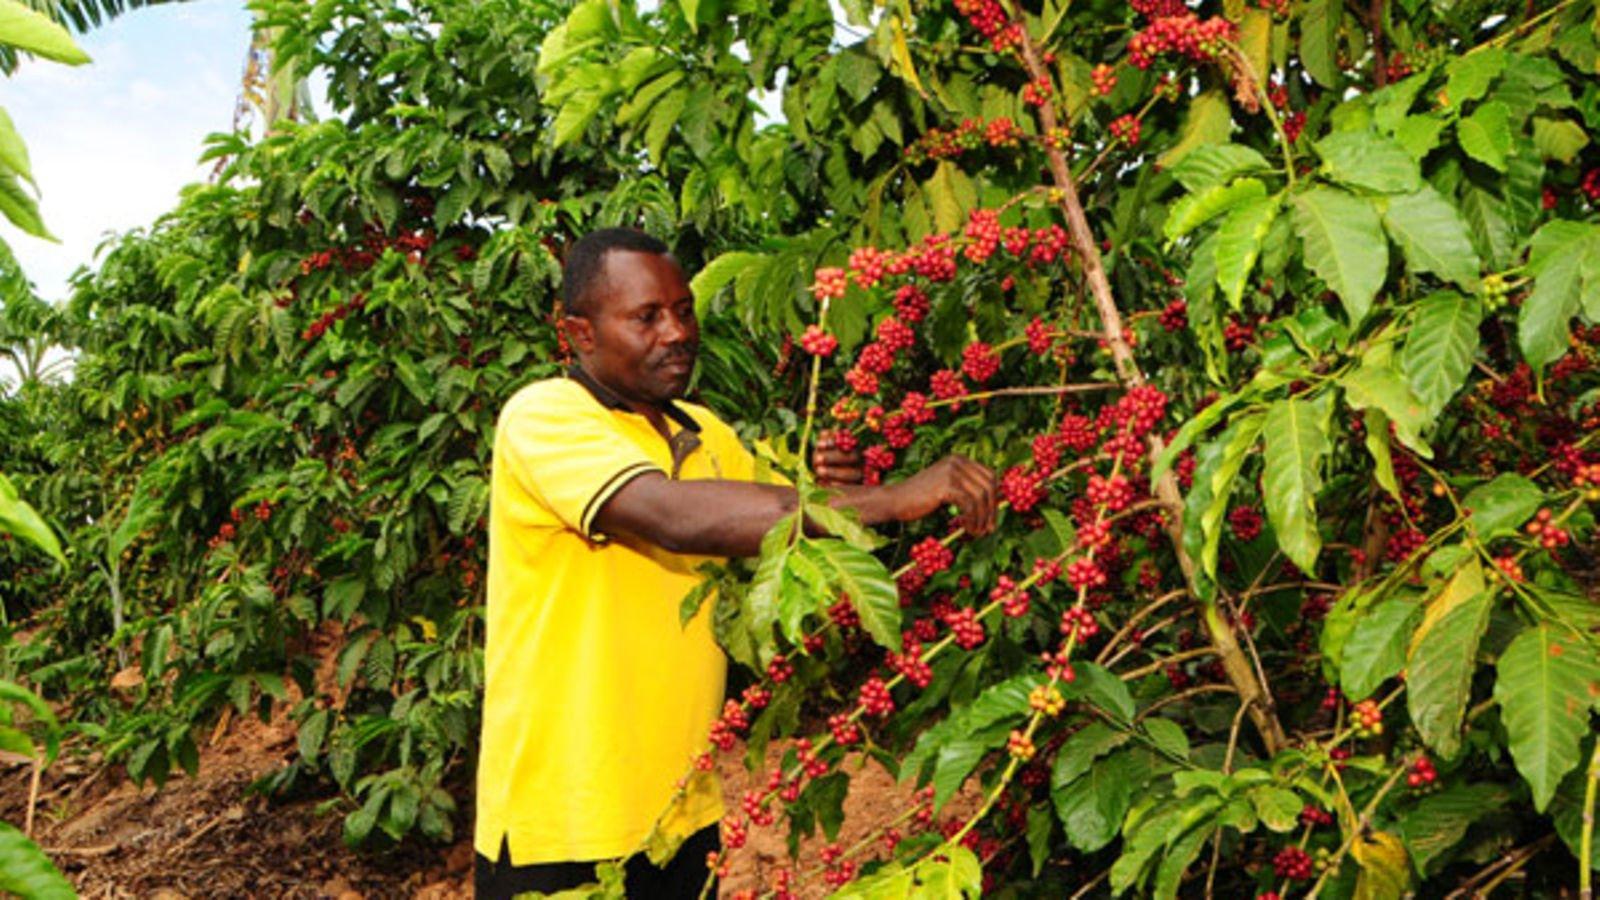
Mtu aliyevaa shati la manjano amesimama kwenye shamba lenye mimea yenye afya, huku matunda mekundu yakionekana yakining'inia kwenye matawi kwa wingi ishara ya msimu wa mavuno uliotimia.